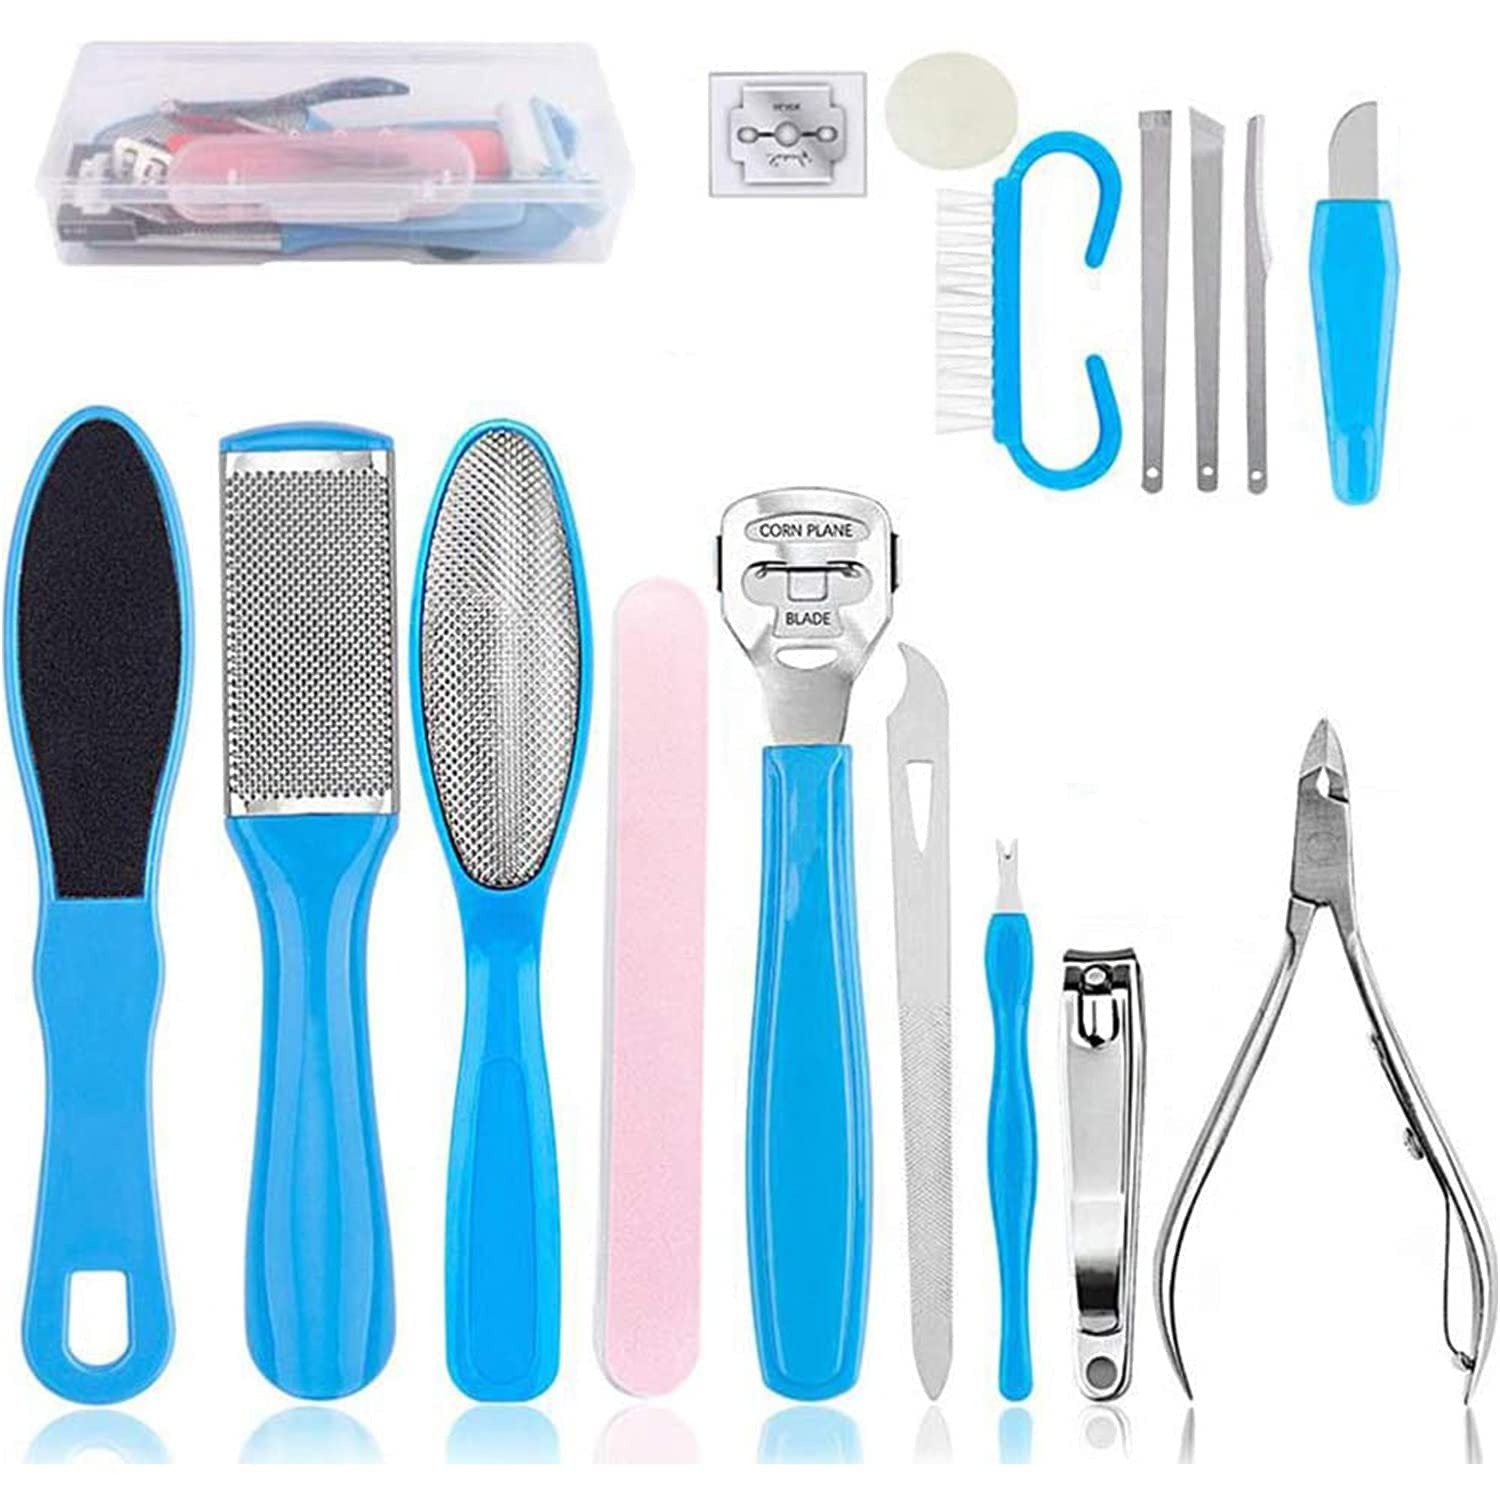
Item Name: Gillette Venus Embrace Women's Razor Blade Refills, 4 Count
Bullet Point 1: Venus embrace has 5 curve-hugging razor blades plus a ribbon of moisture for glide to help provide a comfortable shave with fewer nicks and cuts. Vs. Venus divine
Bullet Point 2: Get virtually every hair to help the skin on your legs look super smooth
Bullet Point 3: Venus embrace razor cartridges have a protective ribbon of moisture for a smooth glide
Bullet Point 4: Venus embrace blades hug your body to give a closer, longer-lasting shave; You won't have to shave as often! vs. Venus original 3-blade razor
Bullet Point 5: Try Venus embrace razor refill cartridges for women, 4-count
Value: 4.0
Unit: Count

Price: 19.99